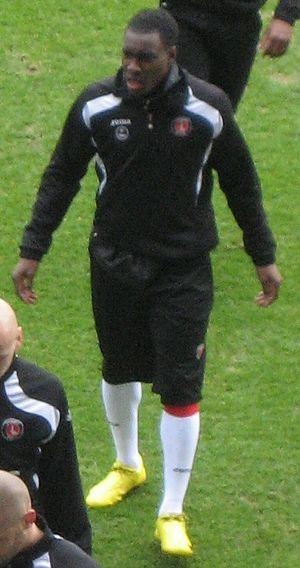
Lloyd Sam, né le 27 septembre 1984 à Leeds, est un joueur de football international ghanéen, possédant également la nationalité anglaise. Il joue au poste de milieu latéral au Miami FC.